Stony Brook University

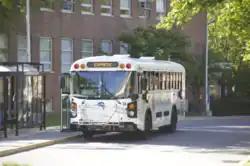
A Stony Brook shuttle bus

Incoming freshmen are welcomed to the university in August with First Night Out, a night of events taking place on the Friday in which they move in. Organized by Student Engagement and Activities, the night consists of a "Party on the Plaza" as well as various assorted activities. Wolfieland, an annual carnival, began in 2016 and takes place during September. Stony Brook University's annual Homecoming celebration, known as Wolfstock, takes place in October and features numerous activities throughout the week, including Homecoming Hoopla & Carnival on Wednesday and the Seawolves Showcase talent show on Friday. Wolfstock culminates in Stony Brook's annual Homecoming football game on Saturday, which traditionally draws record-breaking crowds upwards of 12,000 people. The homecoming court is presented during halftime, dating back to 1984. Beginning in 2018, Stony Brook shifted to the gender-neutral title of 'royal' in lieu of 'king' and 'queen'.